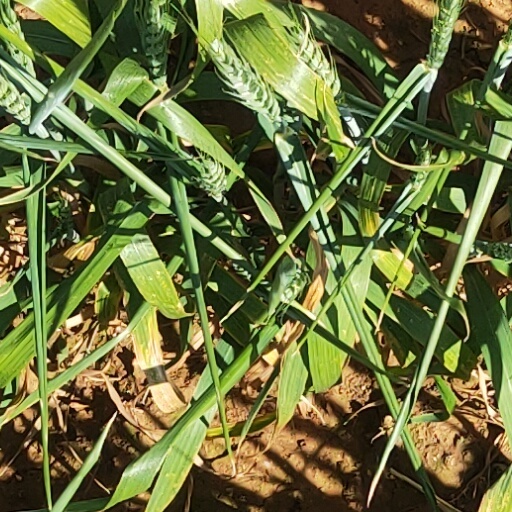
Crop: wheat